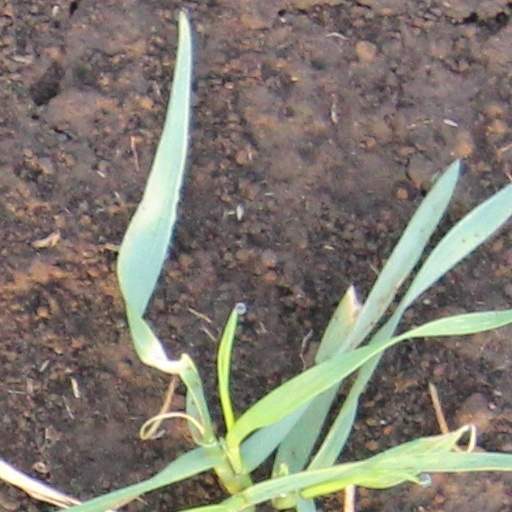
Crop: wheat